152nd Fighter Squadron

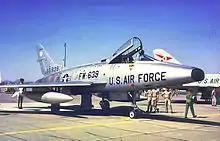
152nd Fighter-Interceptor Squadron – F-100A 53-1639

Upon the unit's activation in Tucson, the 152nd was equipped with F-86A Sabre day fighters to use as interceptors. Its mission was the air defense of Southern Arizona. At that time of its arrival, its facilities at Tucson Municipal Airport consisted of an old adobe farmhouse and a dirt-floor hangar with enough space for three aircraft. In 1958, the F-100A Super Sabre arrived to supplement the F-86s.